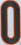
Number: 0